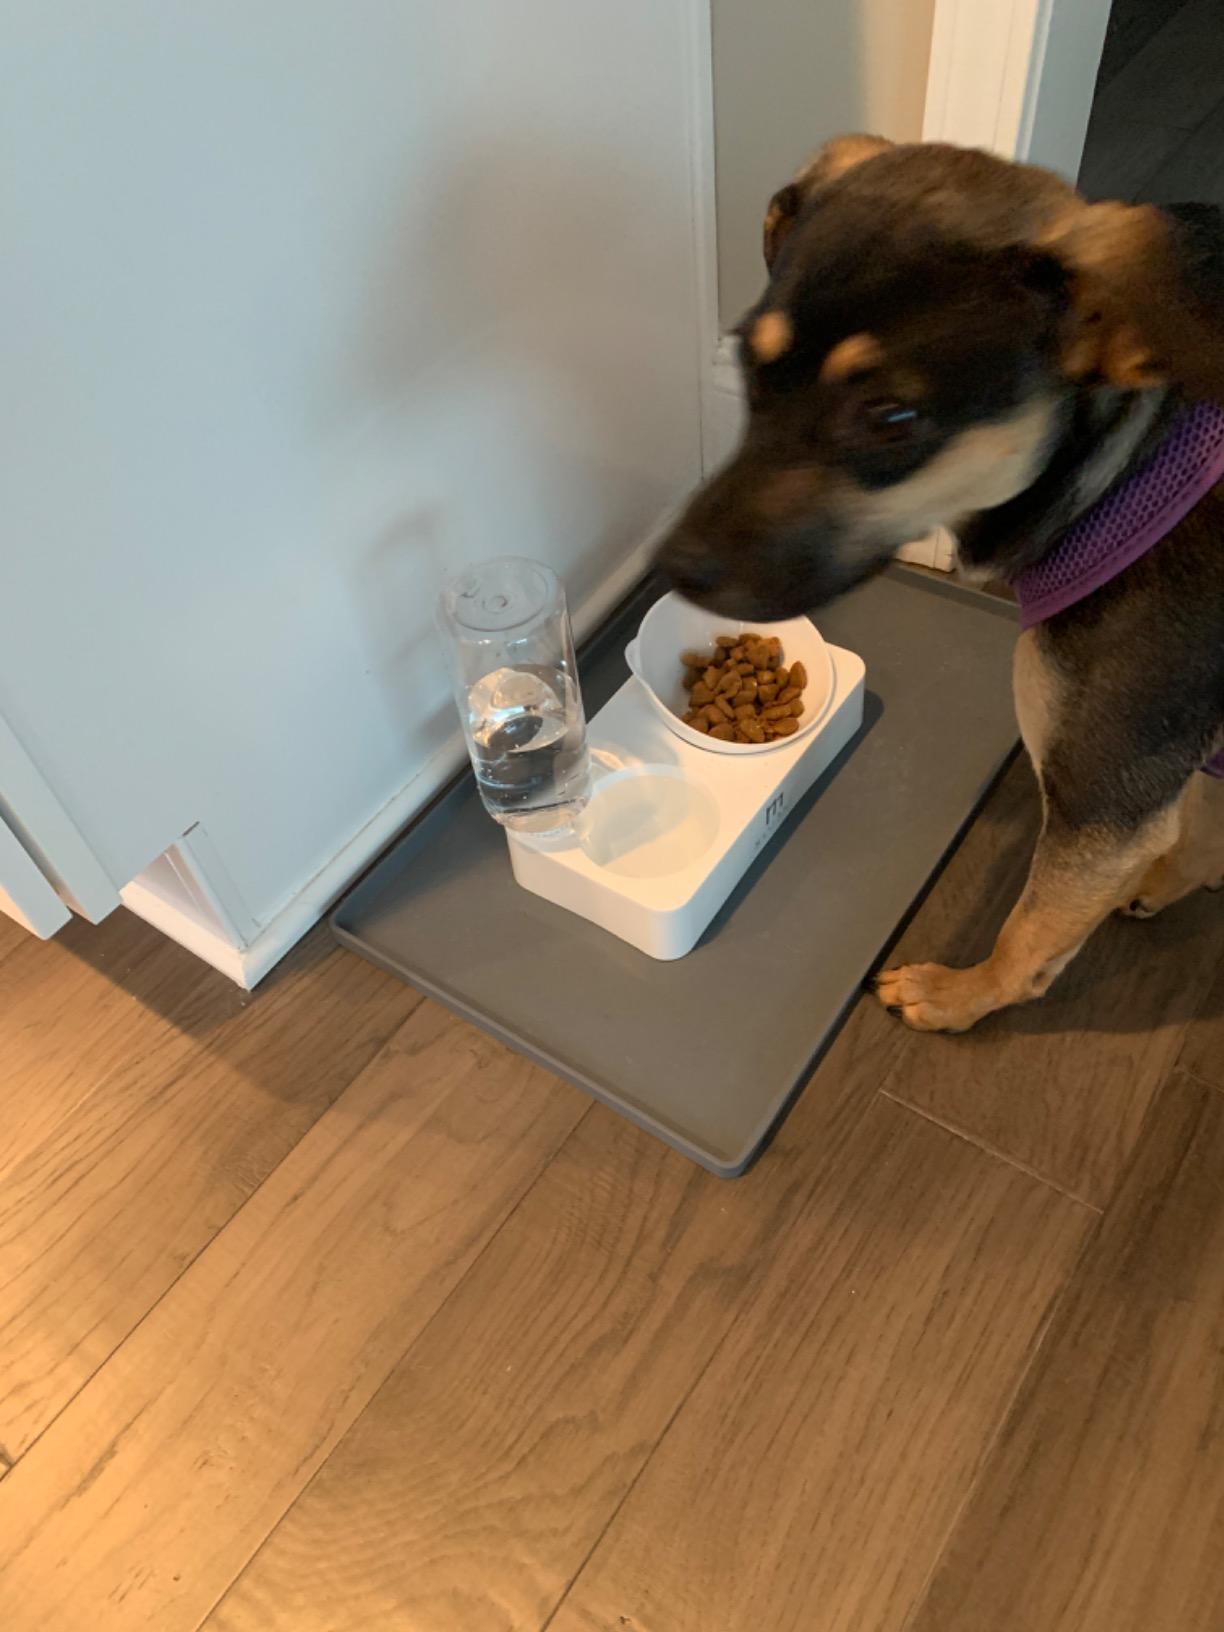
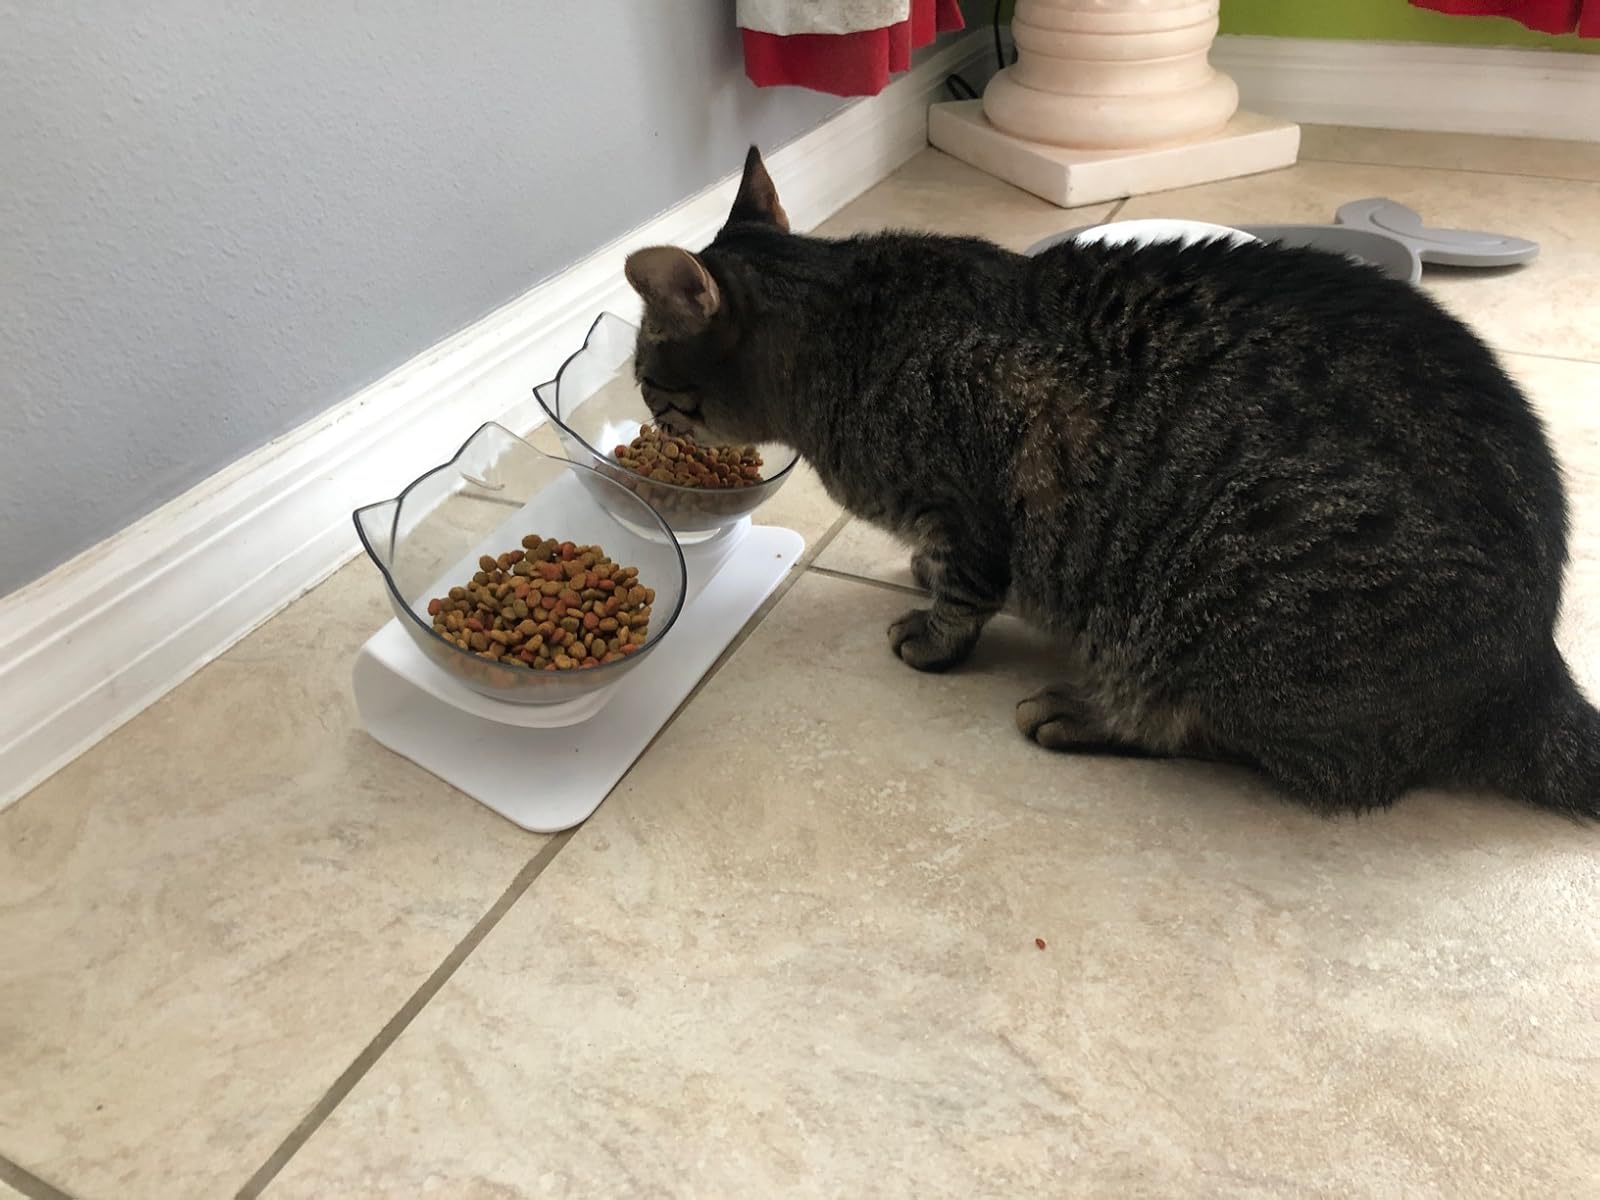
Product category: items_bowl
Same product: no